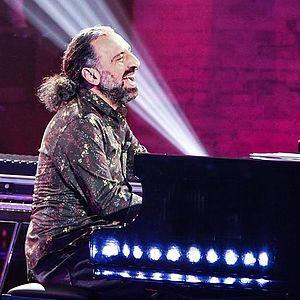
Stefano Bollani joue du piano dans le programme télévisé italien «
Stefano Bollani, né à Milan le 5 décembre 1972, est un compositeur, pianiste et chanteur italien, également actif en tant qu’écrivain et animateur de télévision.